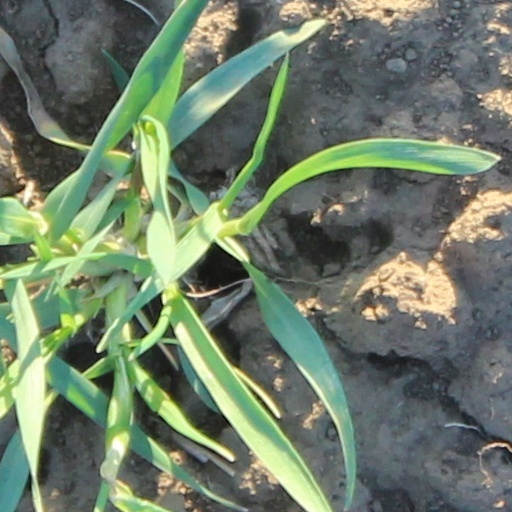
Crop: wheat